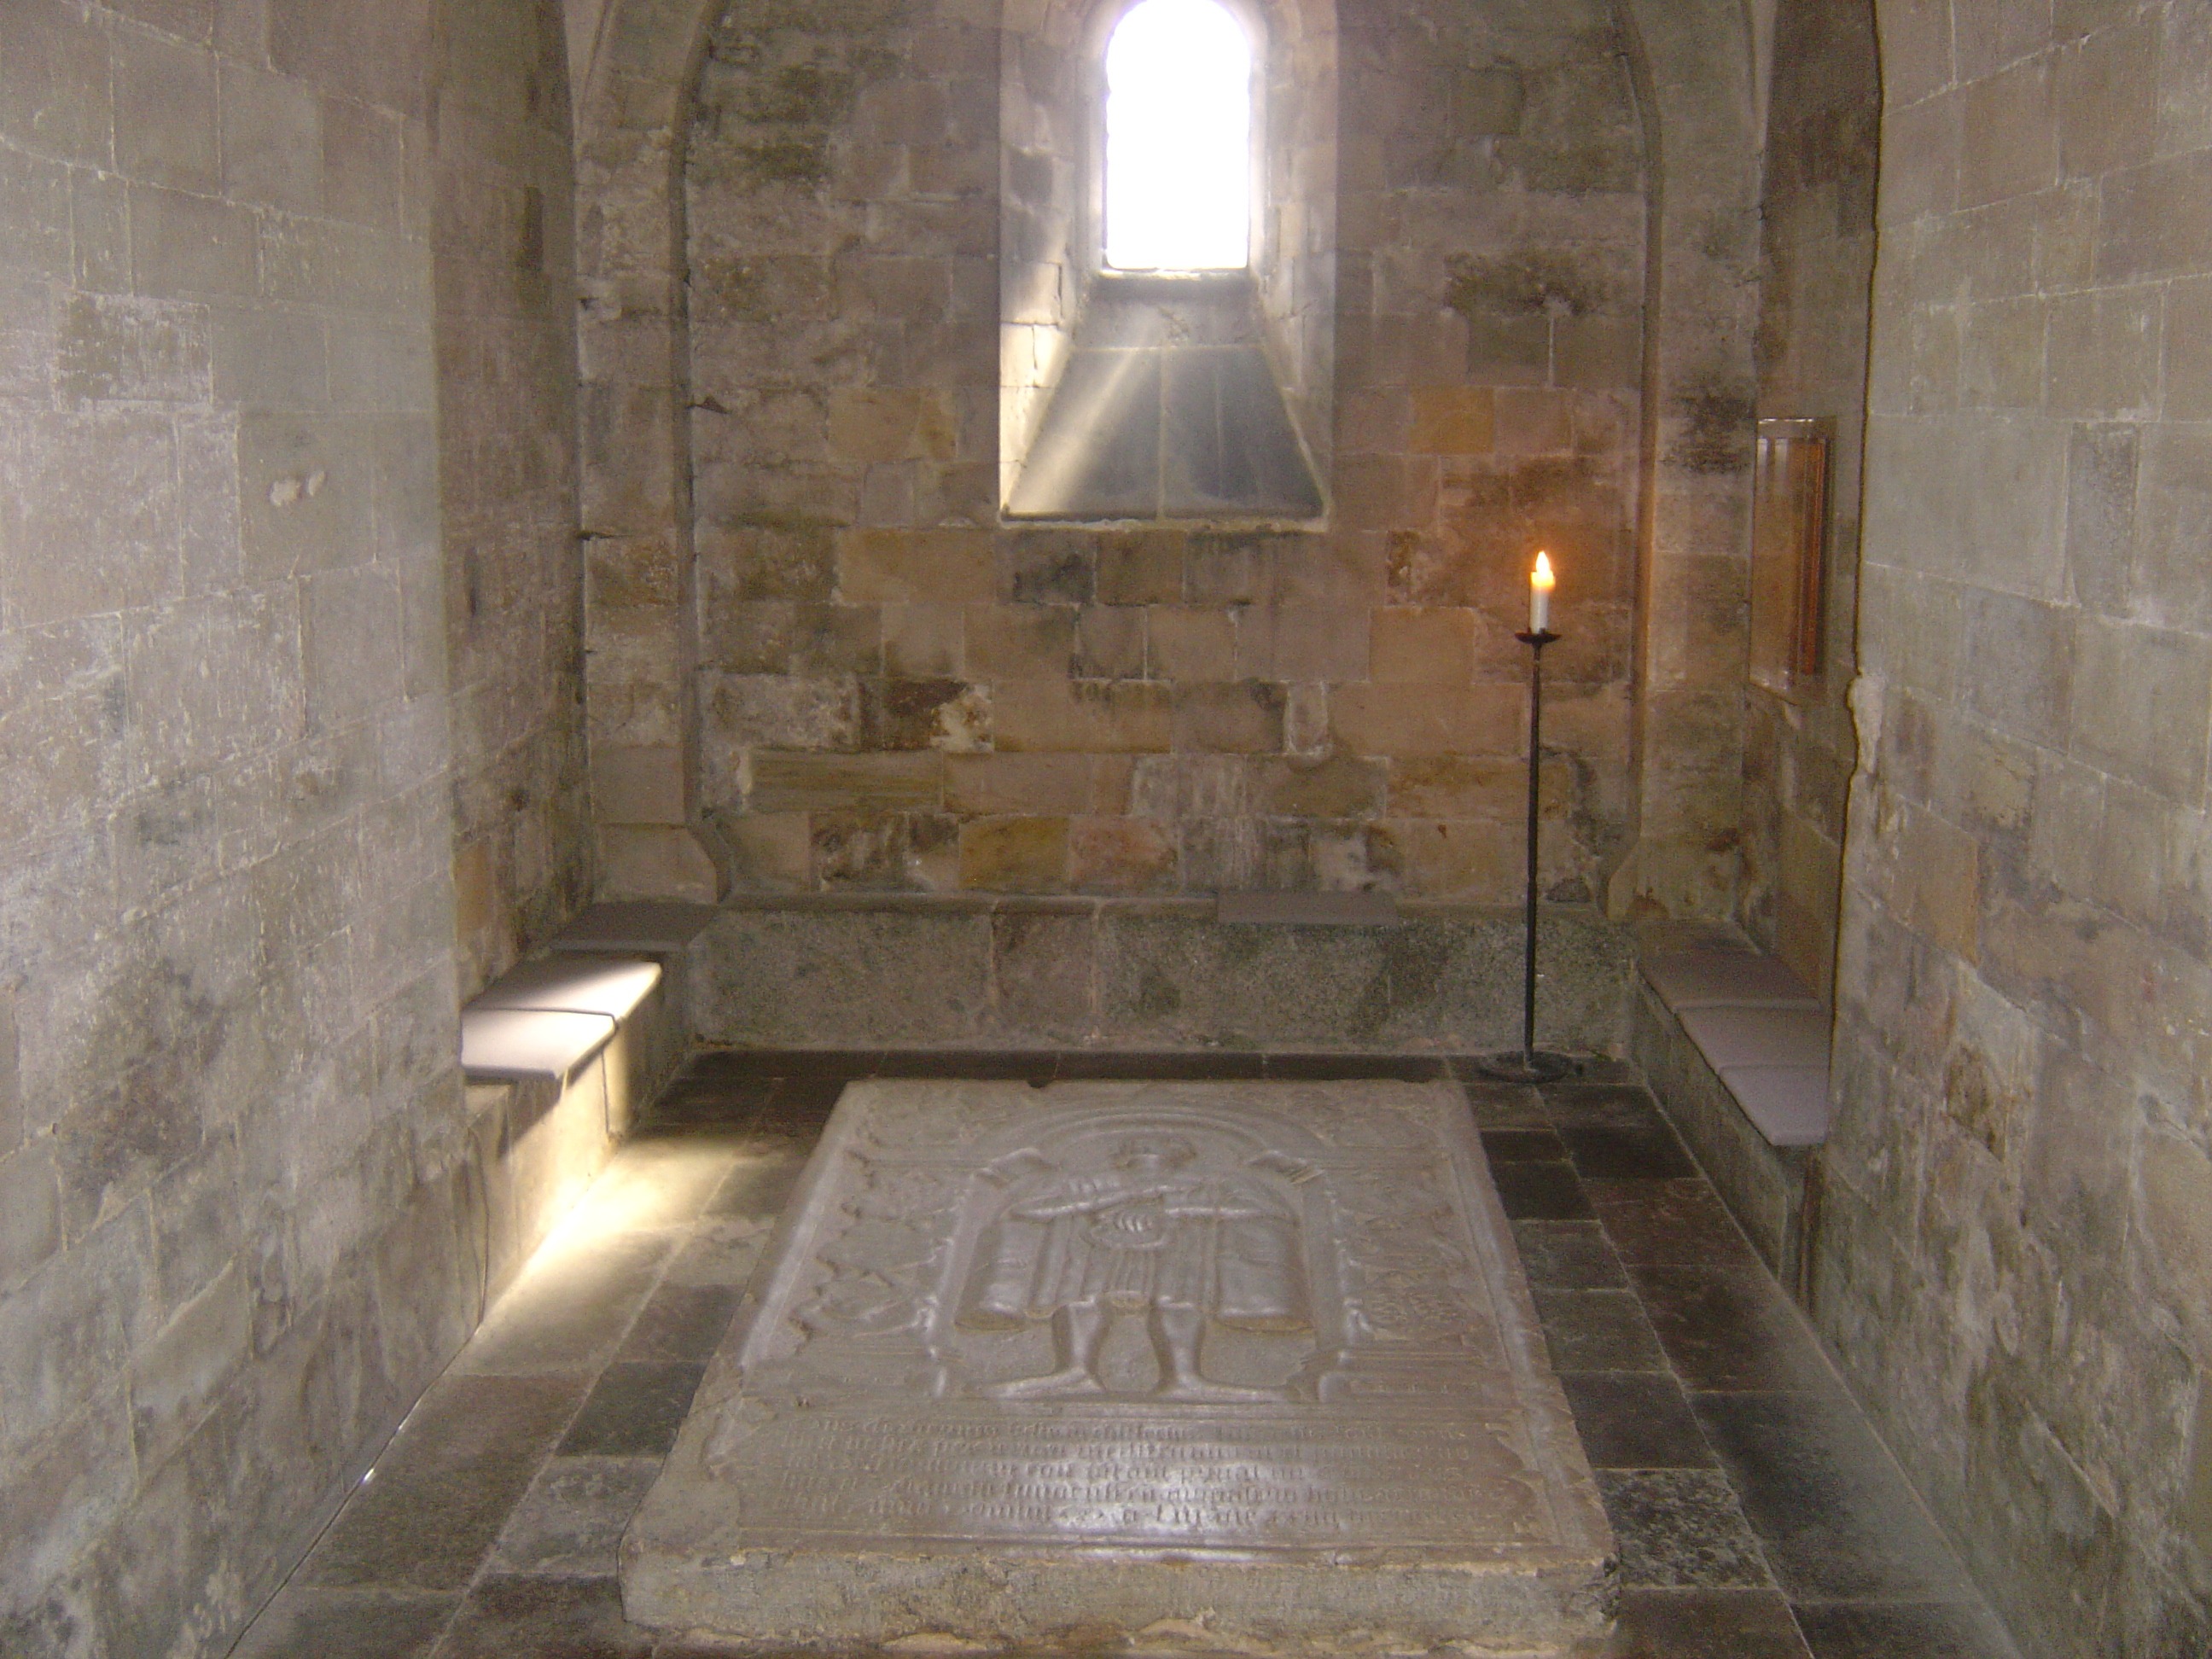
floor, europe, property, tile, cathedral, historic, room, bathroom, medieval, knight, bishop, sweden, sverige, tomb, estate, scandinavia, casket, burial, crypt, flooring, lund, plumbing fixture, kyrka, skane